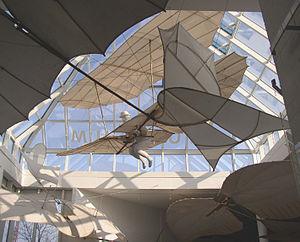
Le musée Otto Lilienthal, situé à Anklam, est un musée de l'aviation qui est consacré au pionnier de l'aviation Otto Lilienthal né dans cette ville en 1848.